Getafe

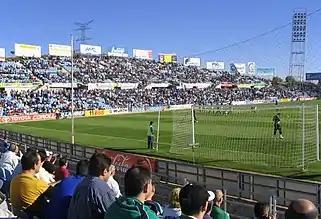
Coliseum Alfonso Pérez.

Further away from the center, is another mall called "Getafe 3", which is located within the neighborhood Sector III. This complex contains an Auchan (international retail chain), various restaurants, and many clothing and shoe stores. In the neighborhood Getafe Norte is the "Bulevar", where there is a Carrefour, many restaurants, seven movie theaters, and numerous clothing stores. The major shopping mall called "Nassica" is situated in the Área Tecnológica del Sur, accessible via the M-50. Nassica has electronics and hardware stores, furniture stores, 25 restaurants, a bowling alley, recreational areas, a permanent street market, and 20 cinemas. The newest mall, called "El Bercial", can be found in the neighborhood El Bercial. It contains an El Corte Inglés, a Hipercor, and two cafeteria-restaurants. The area known for its nightlife is found in Centro, which contains the most tapas bars and discos in the city.